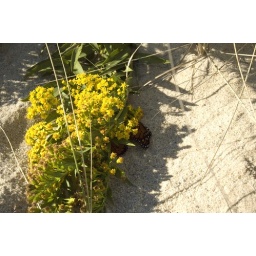
Monarch butterfly wings hiding under yellow flowers